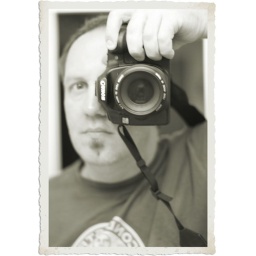
me in the bathroom mirror